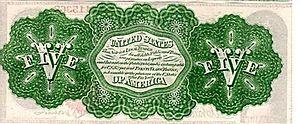
James Abram Garfield, né le 19 novembre 1831 à Orange et mort assassiné le 19 septembre 1881 à Elberon, est un homme d'État américain, 20ᵉ président des États-Unis. Après neuf élections consécutives à la Chambre des représentants des États-Unis dans l'Ohio entre 1863 et 1881, Garfield accède à la présidence sous l'étiquette du Parti républicain. Son mandat, fortement écourté par son assassinat, est marqué par une résurgence controversée de l'autorité présidentielle sur la préséance du Sénat concernant les nominations fédérales, une relance de la puissance navale américaine, l'élimination de la corruption au sein du service postal et la nomination de plusieurs Afro-Américains à de hautes fonctions fédérales.